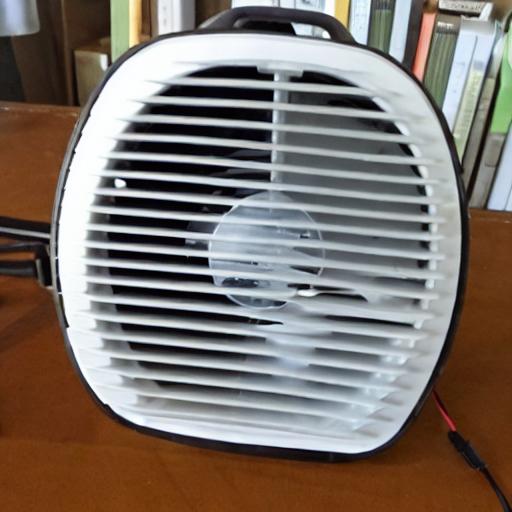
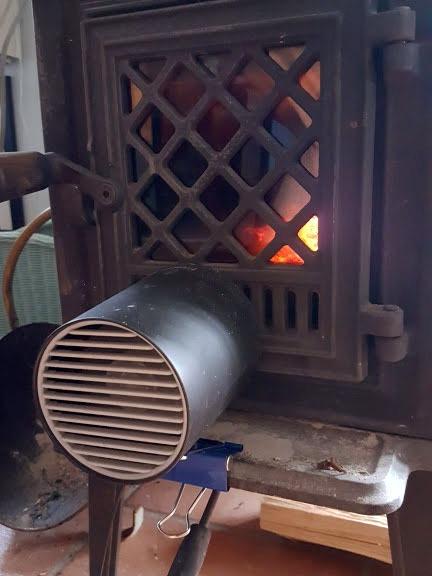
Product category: fan
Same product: no